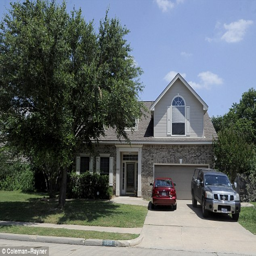
person also opened up about how hard it was for him when his daughter upped and left their suburban home as a teenager to pursue her dreams